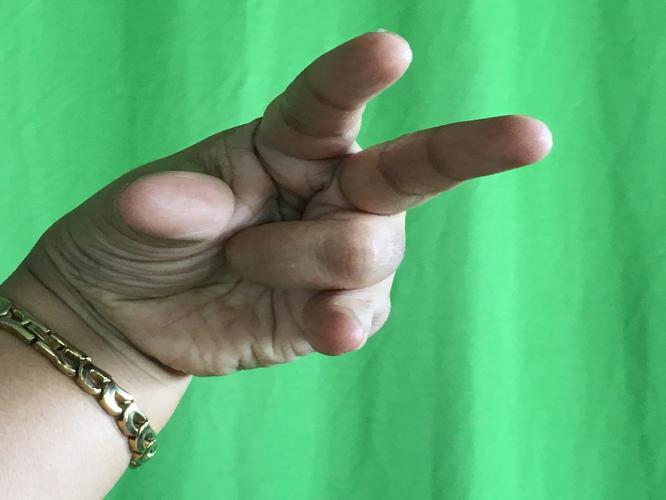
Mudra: Kangulam
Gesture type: single_hand